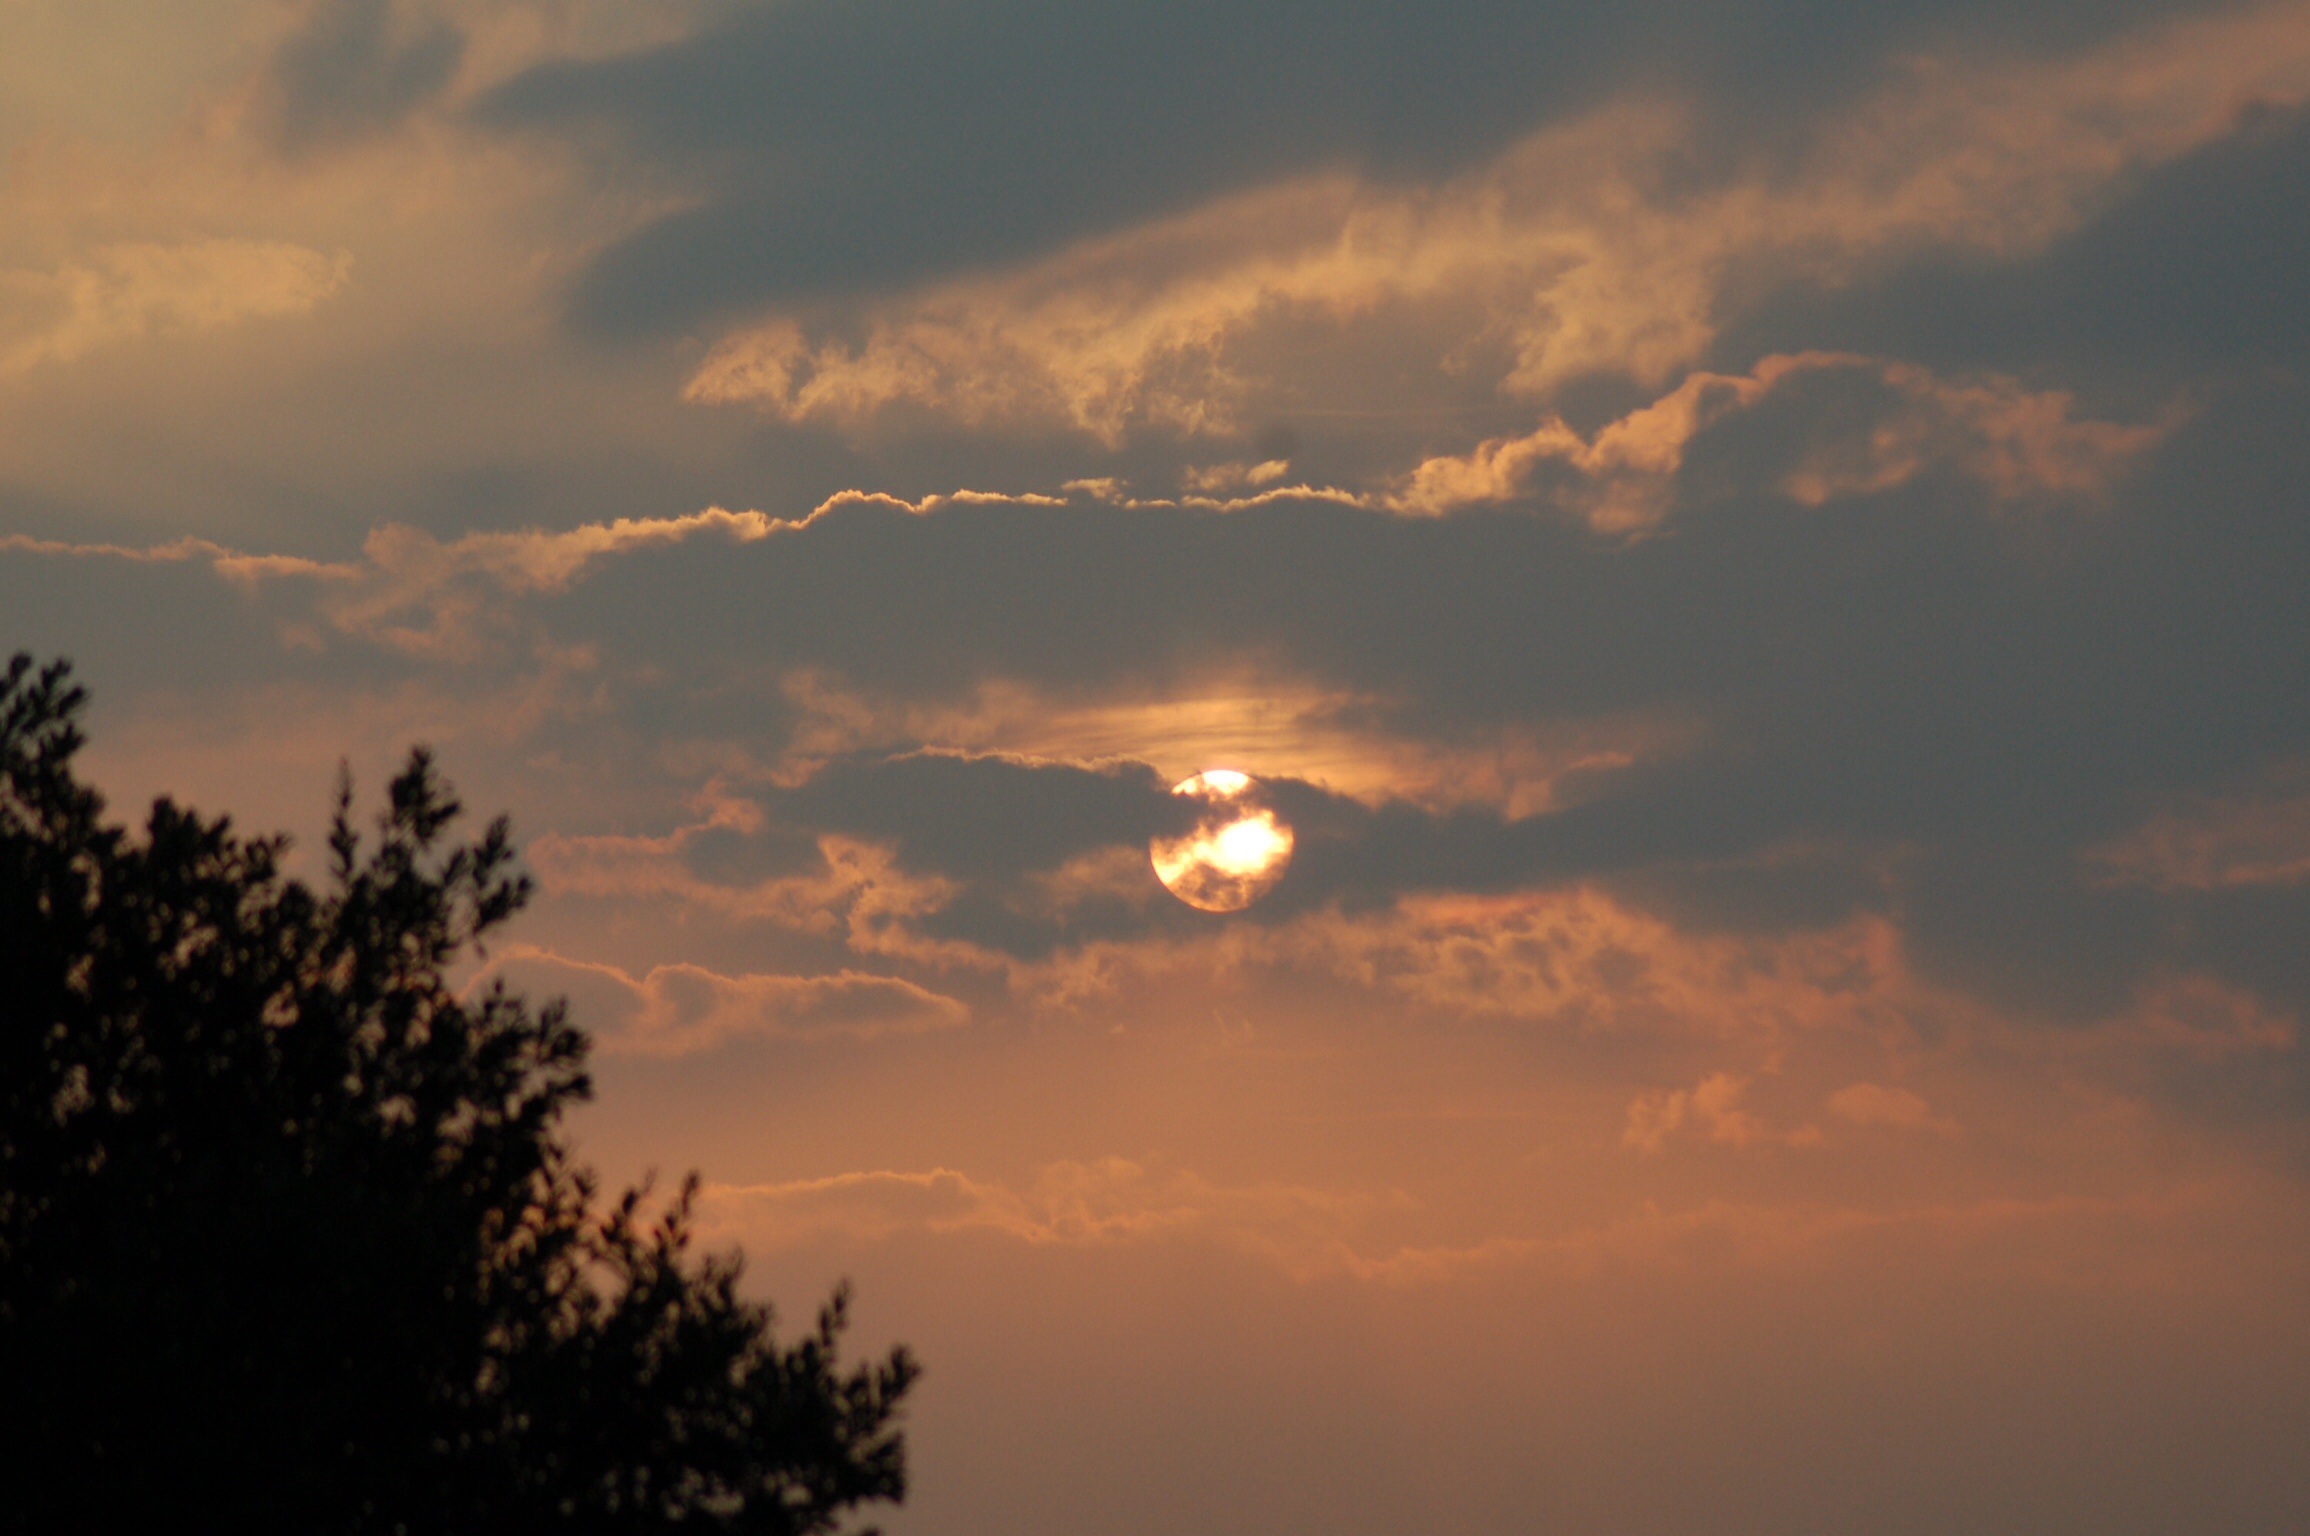
nature, horizon, cloud, sky, sunshine, sun, sunrise, sunset, sunlight, morning, dawn, atmosphere, dusk, evening, weather, cloudscape, sunny, clouds, bright, beauty, afterglow, meteorological phenomenon, red sky at morning